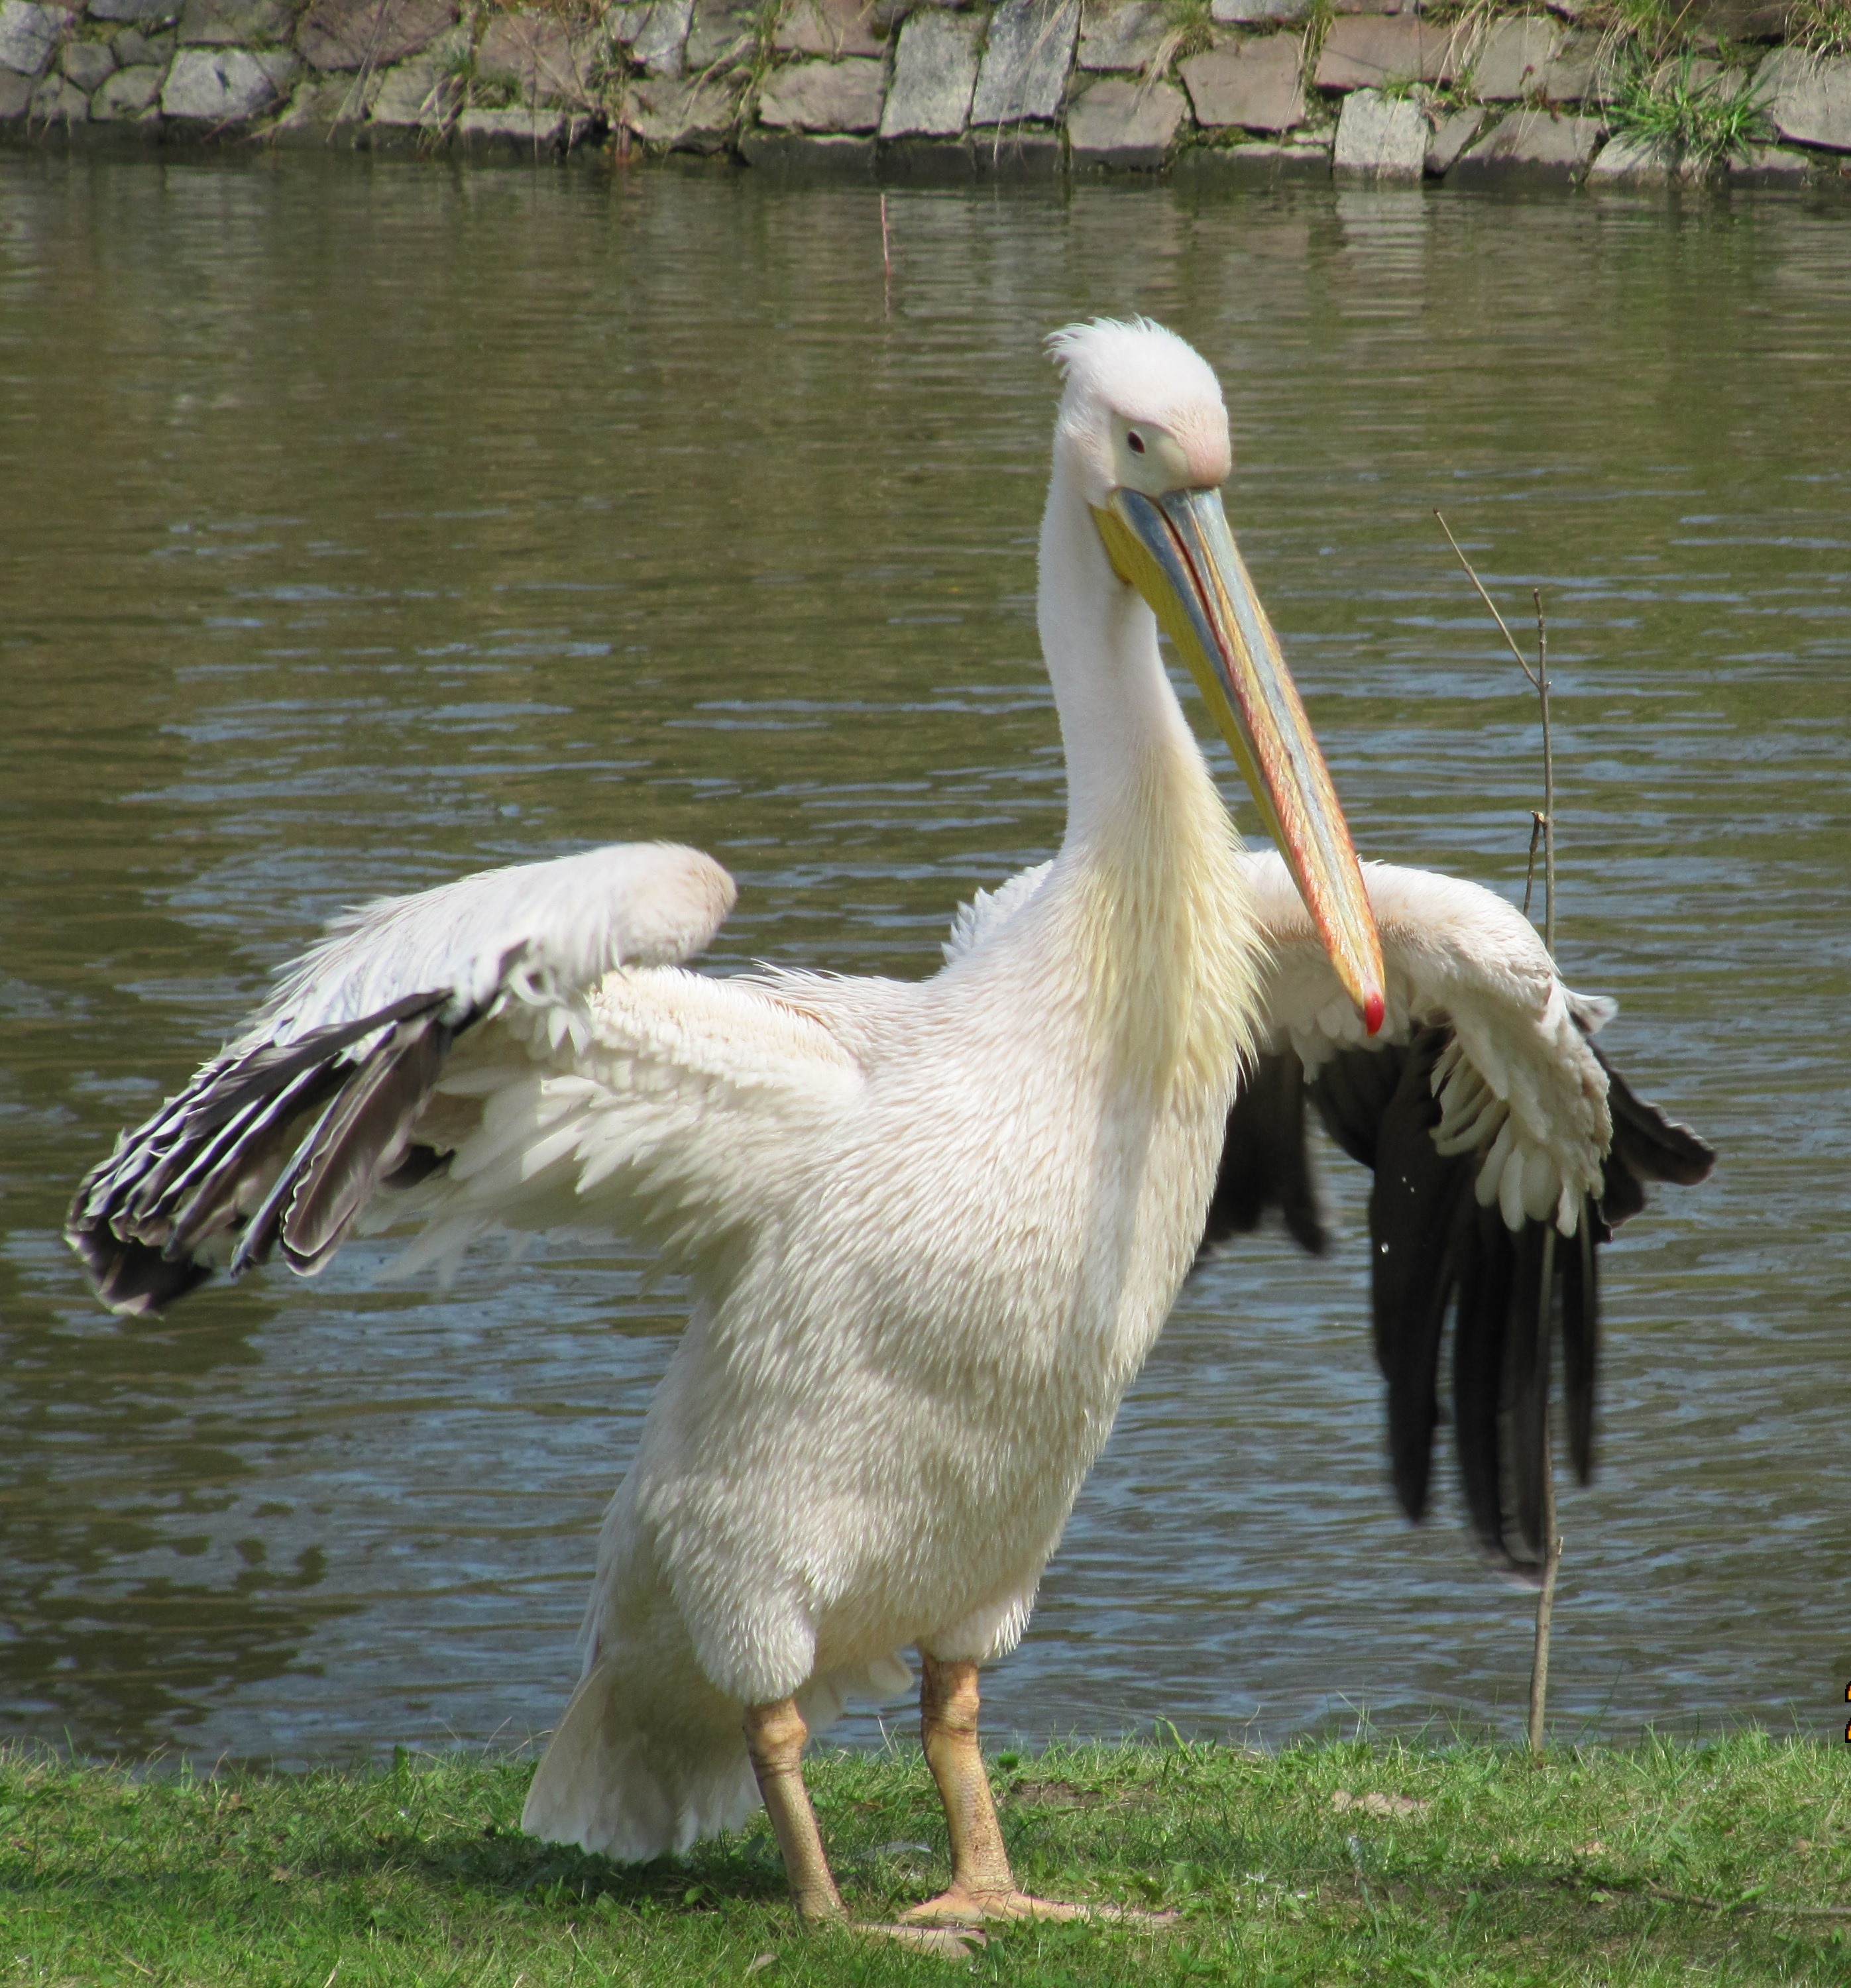
nature, bird, pelican, seabird, wildlife, wild, beak, fauna, stork, wings, vertebrate, water bird, pelecaniformes, wild birds, ciconiiformes